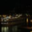
Label: ship